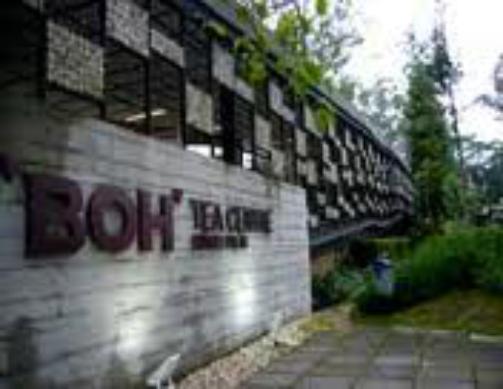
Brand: BOH Plantations
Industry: Others